Irish language

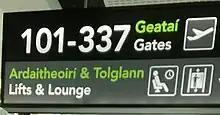
Dublin airport sign in both English and Irish languages

The Act was passed 14 July 2003 with the main purpose of improving the number and quality of public services delivered in Irish by the government and other public bodies. Compliance with the Act is monitored by the "An Coimisinéir Teanga" (Irish Language Commissioner) which was established in 2004 and any complaints or concerns pertaining to the act are brought to them. There are 35 sections in the act detailing different aspects of the use of Irish in official documentation and communication. Included in these sections are subjects such as Irish language use in courts, official publications, and placenames. The act was amended in December 2019 in order to strengthen the legislation. All changes made took into account data collected from online surveys and written submissions.